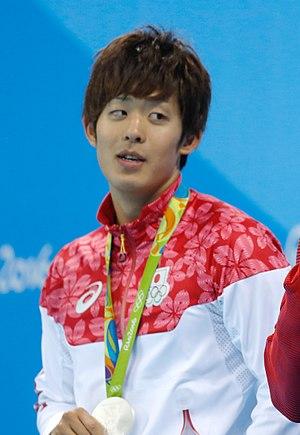
Masato Sakai, né le 6 juin 1995 à Yanagawa, dans la préfecture de Fukuoka, au Japon, est un nageur japonais.